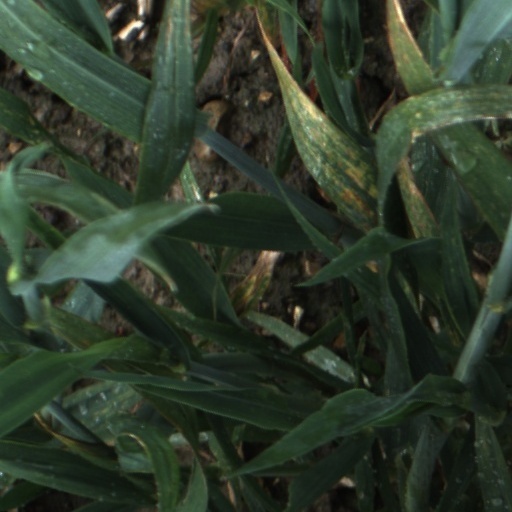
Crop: wheat